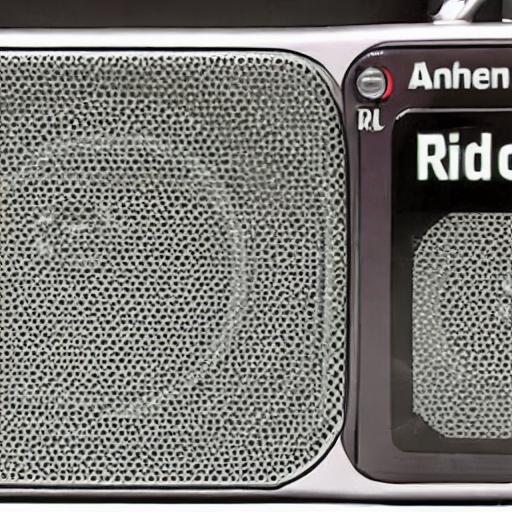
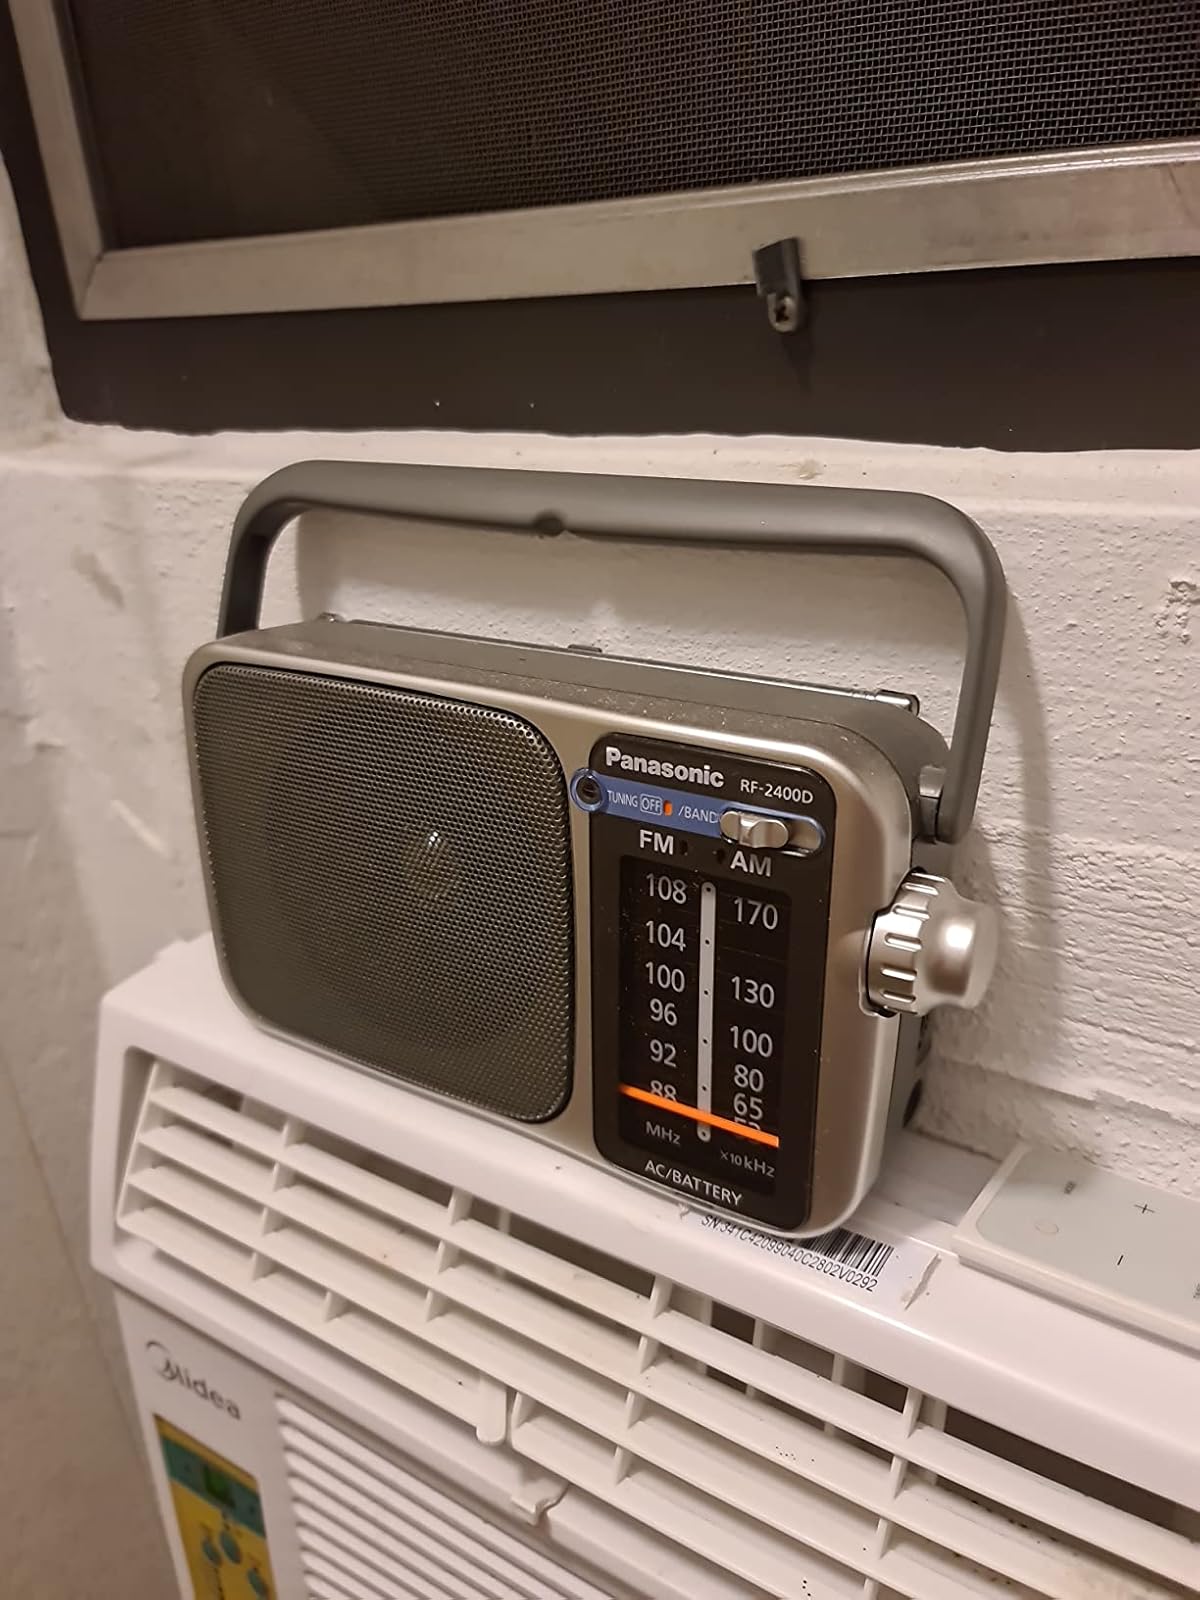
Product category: radio
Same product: no